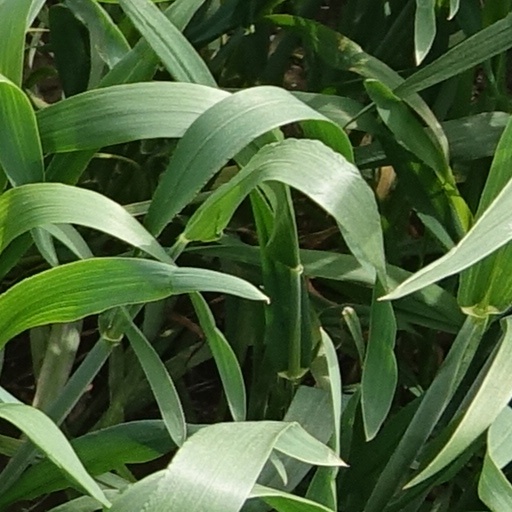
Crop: wheat